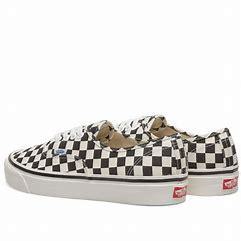
Brand: Vans
Model: UA Authentic